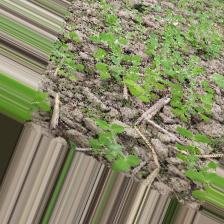
Label: Normal